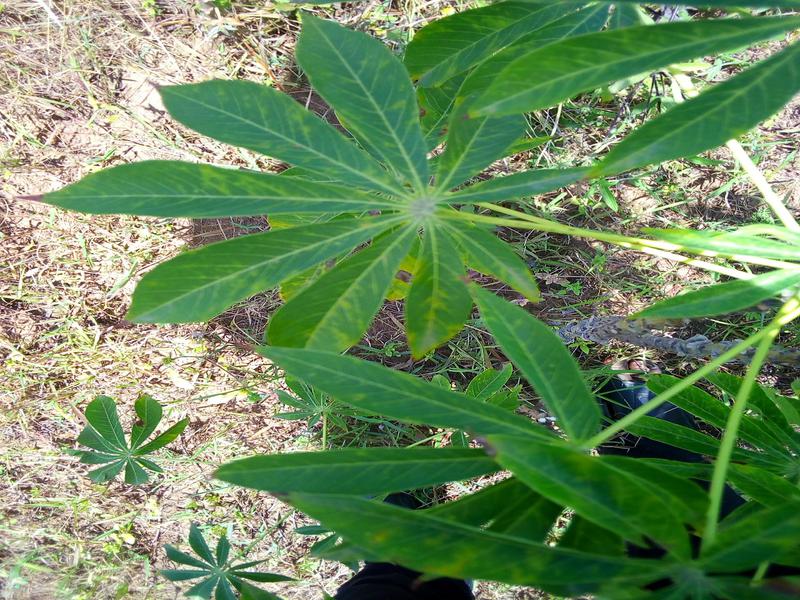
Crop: cassava
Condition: brown_streak_disease